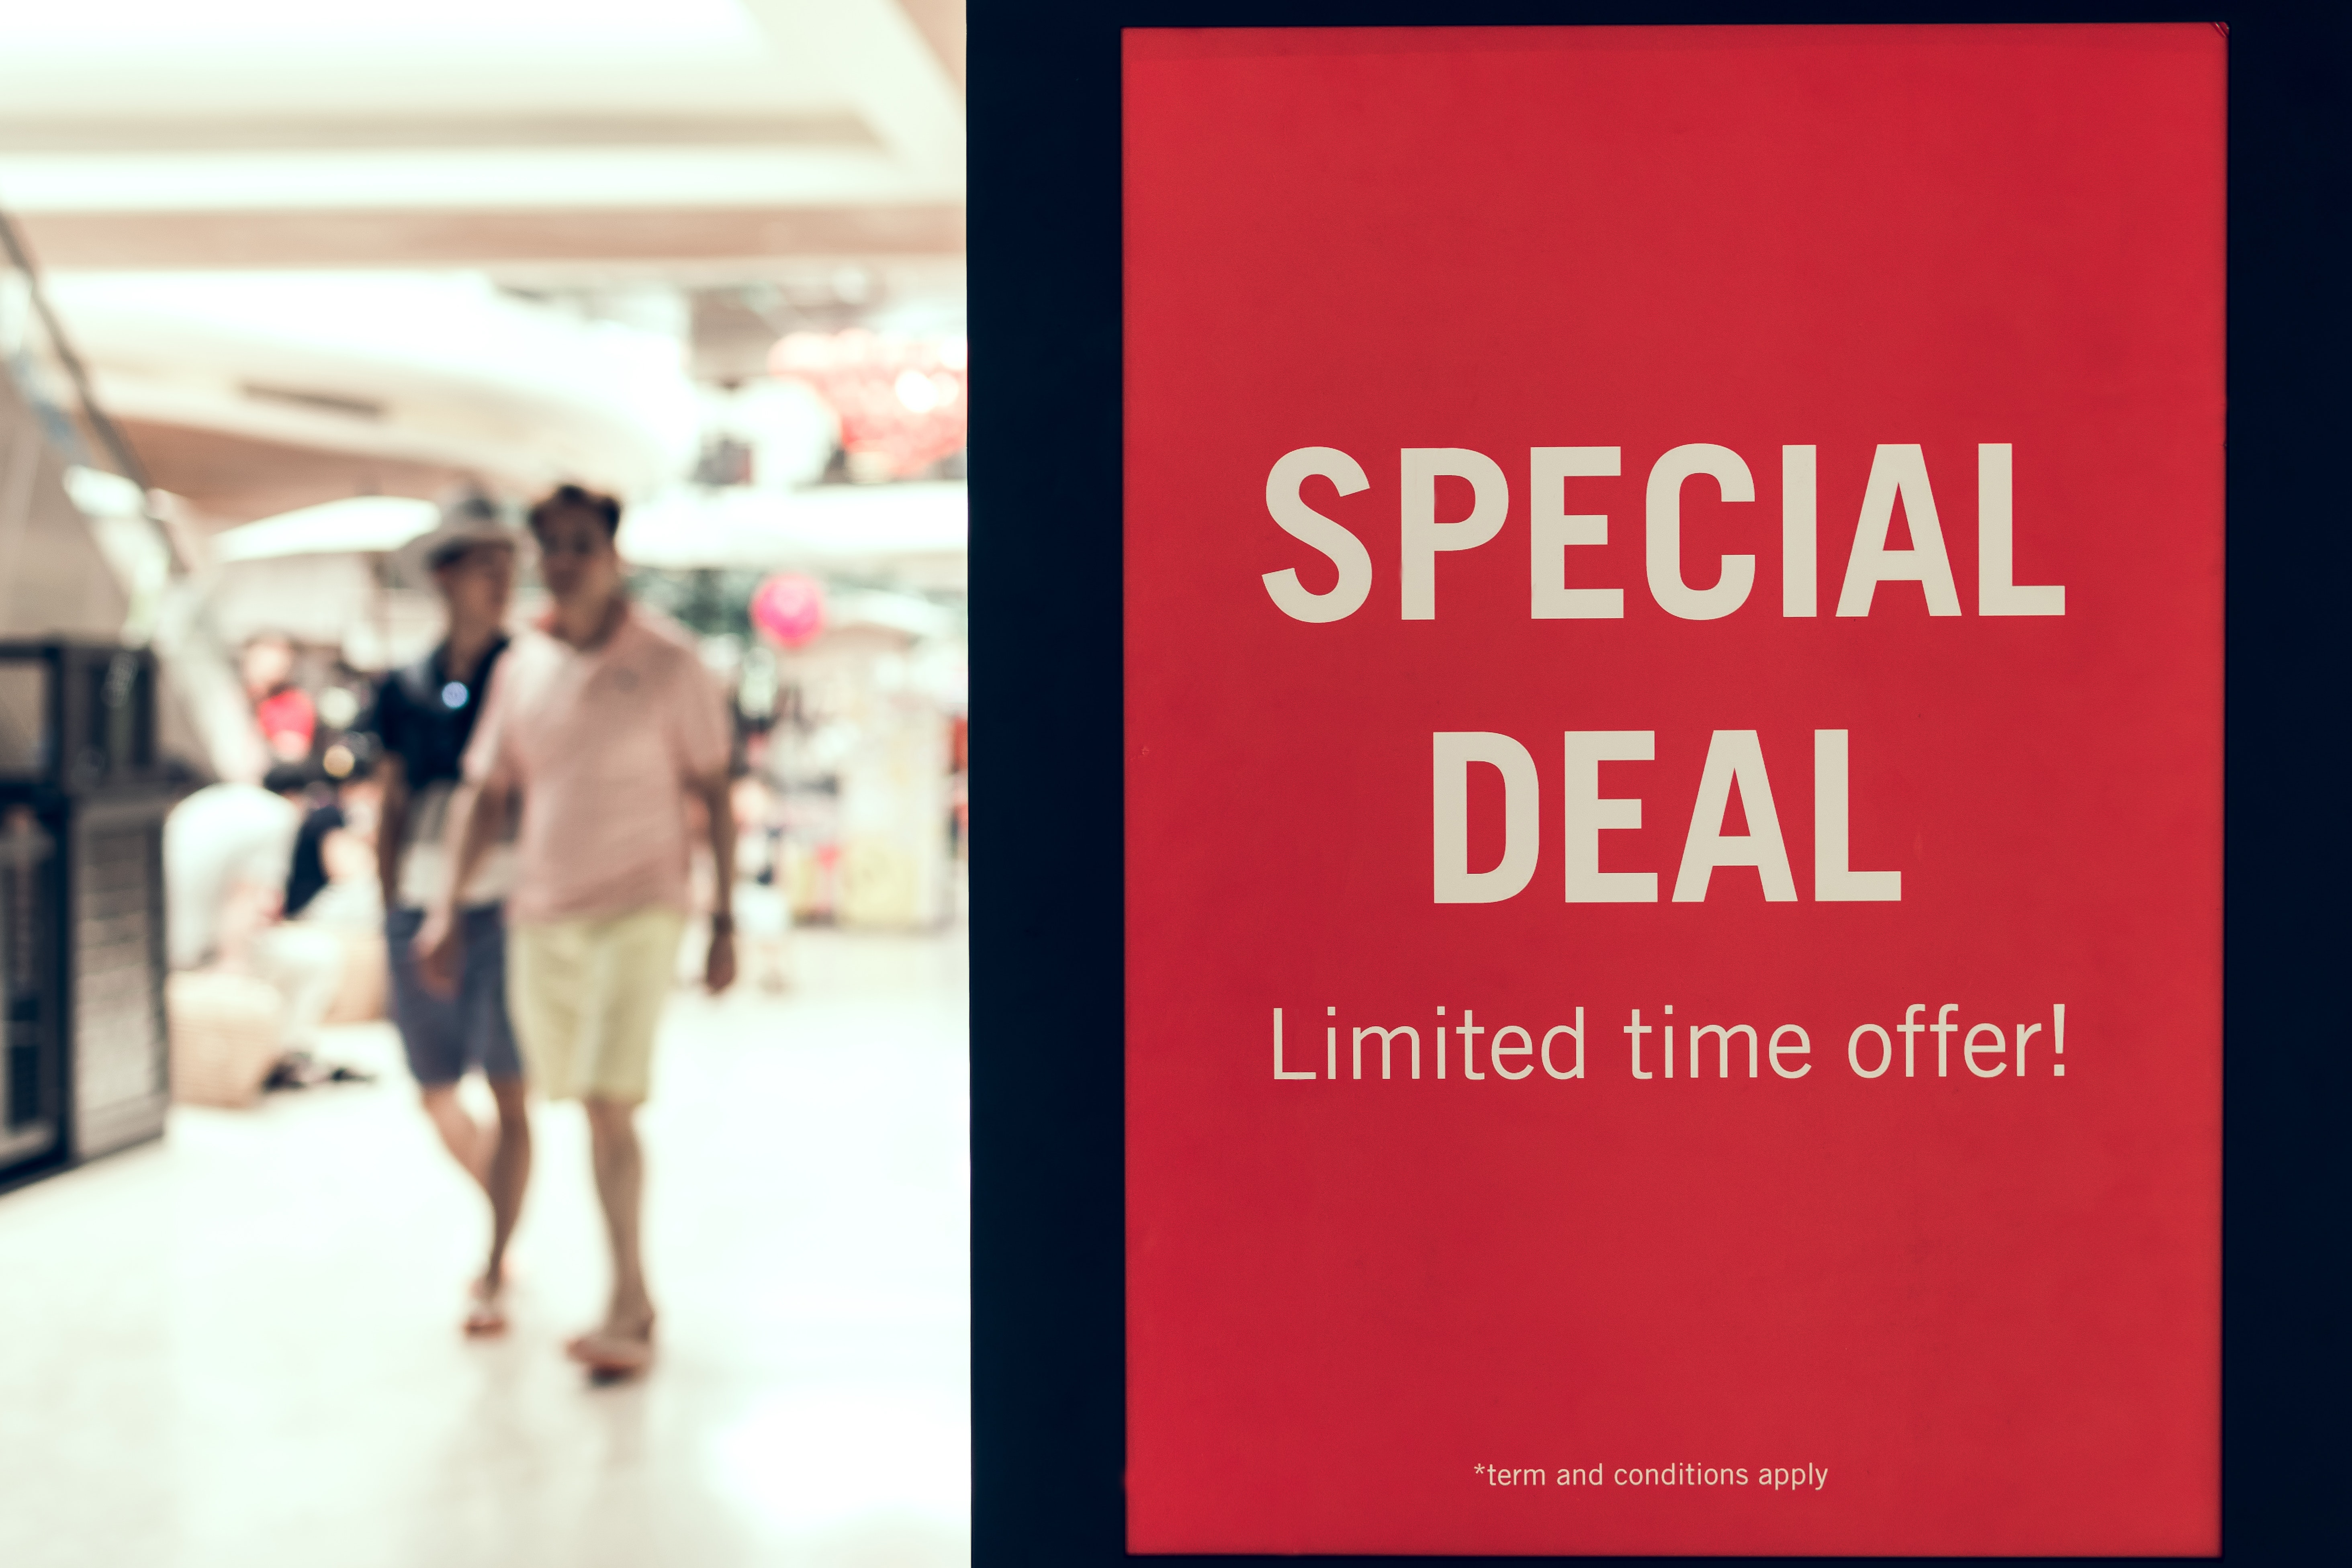
text, product, red, font, fashion, advertising, brand, design, Material property, display advertising, graphic design, logo, banner, graphics, job